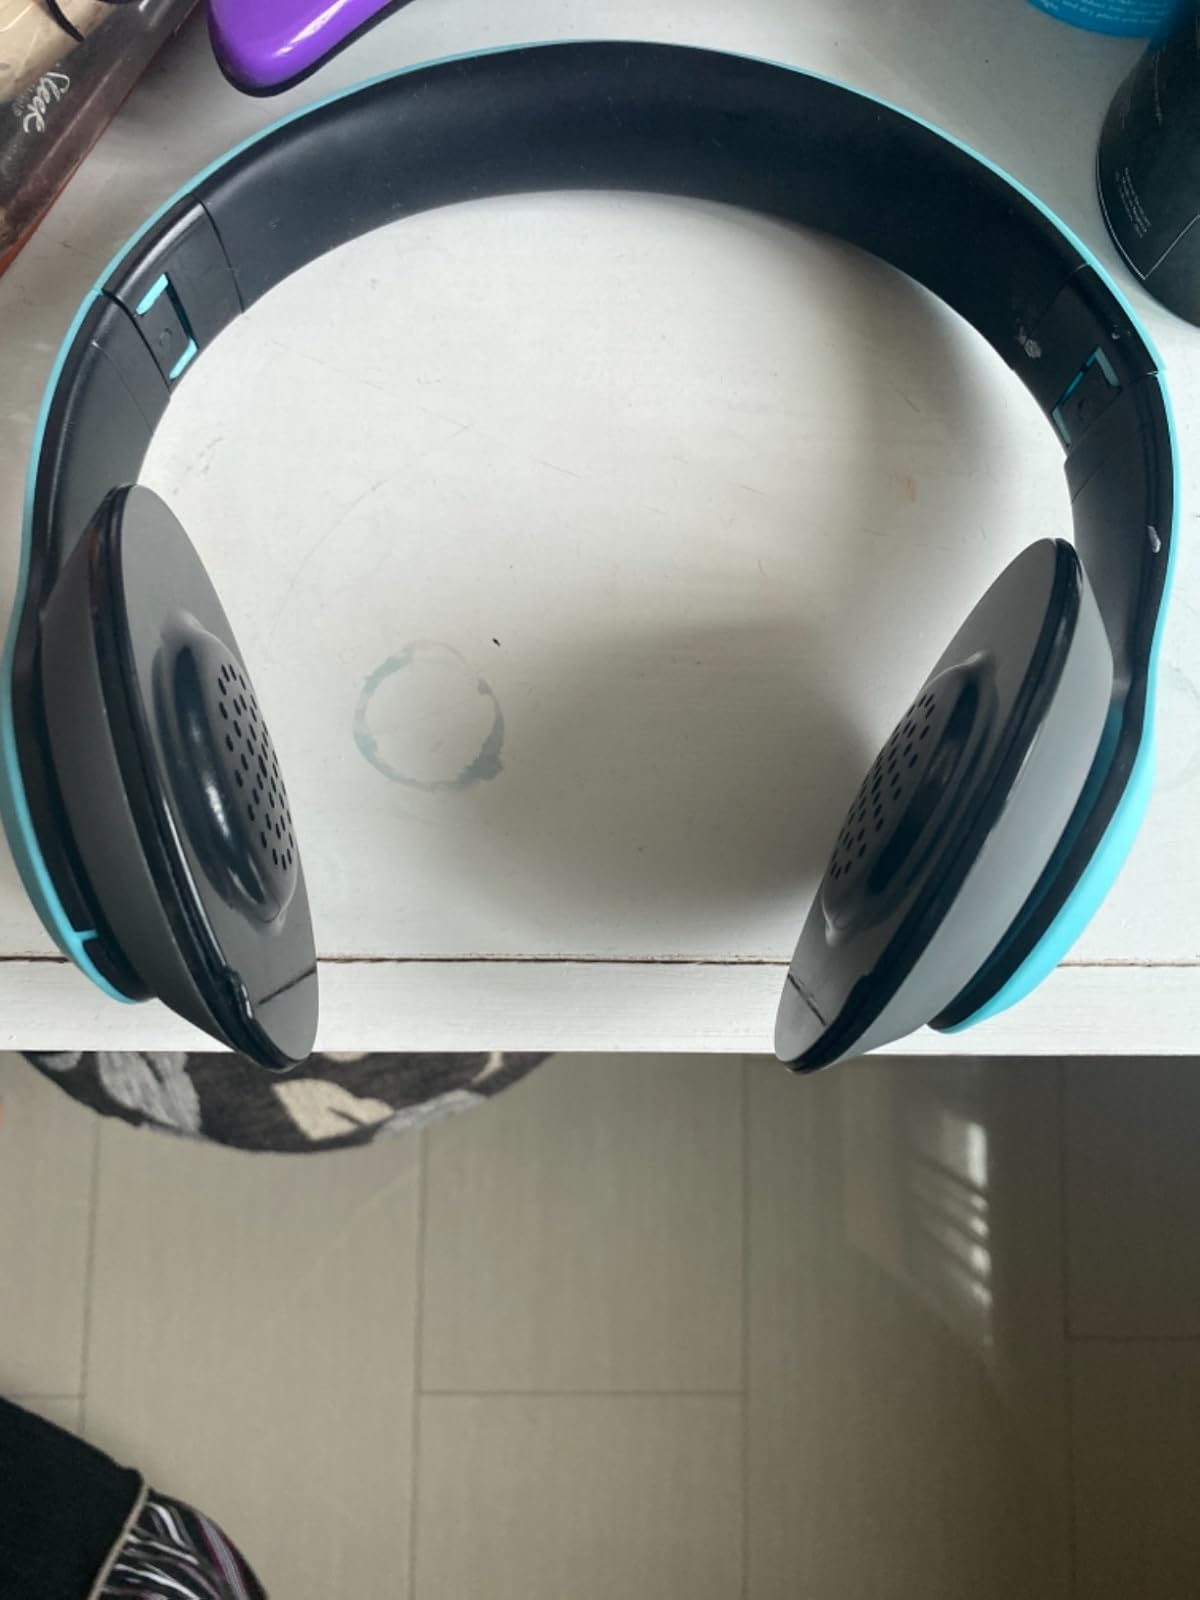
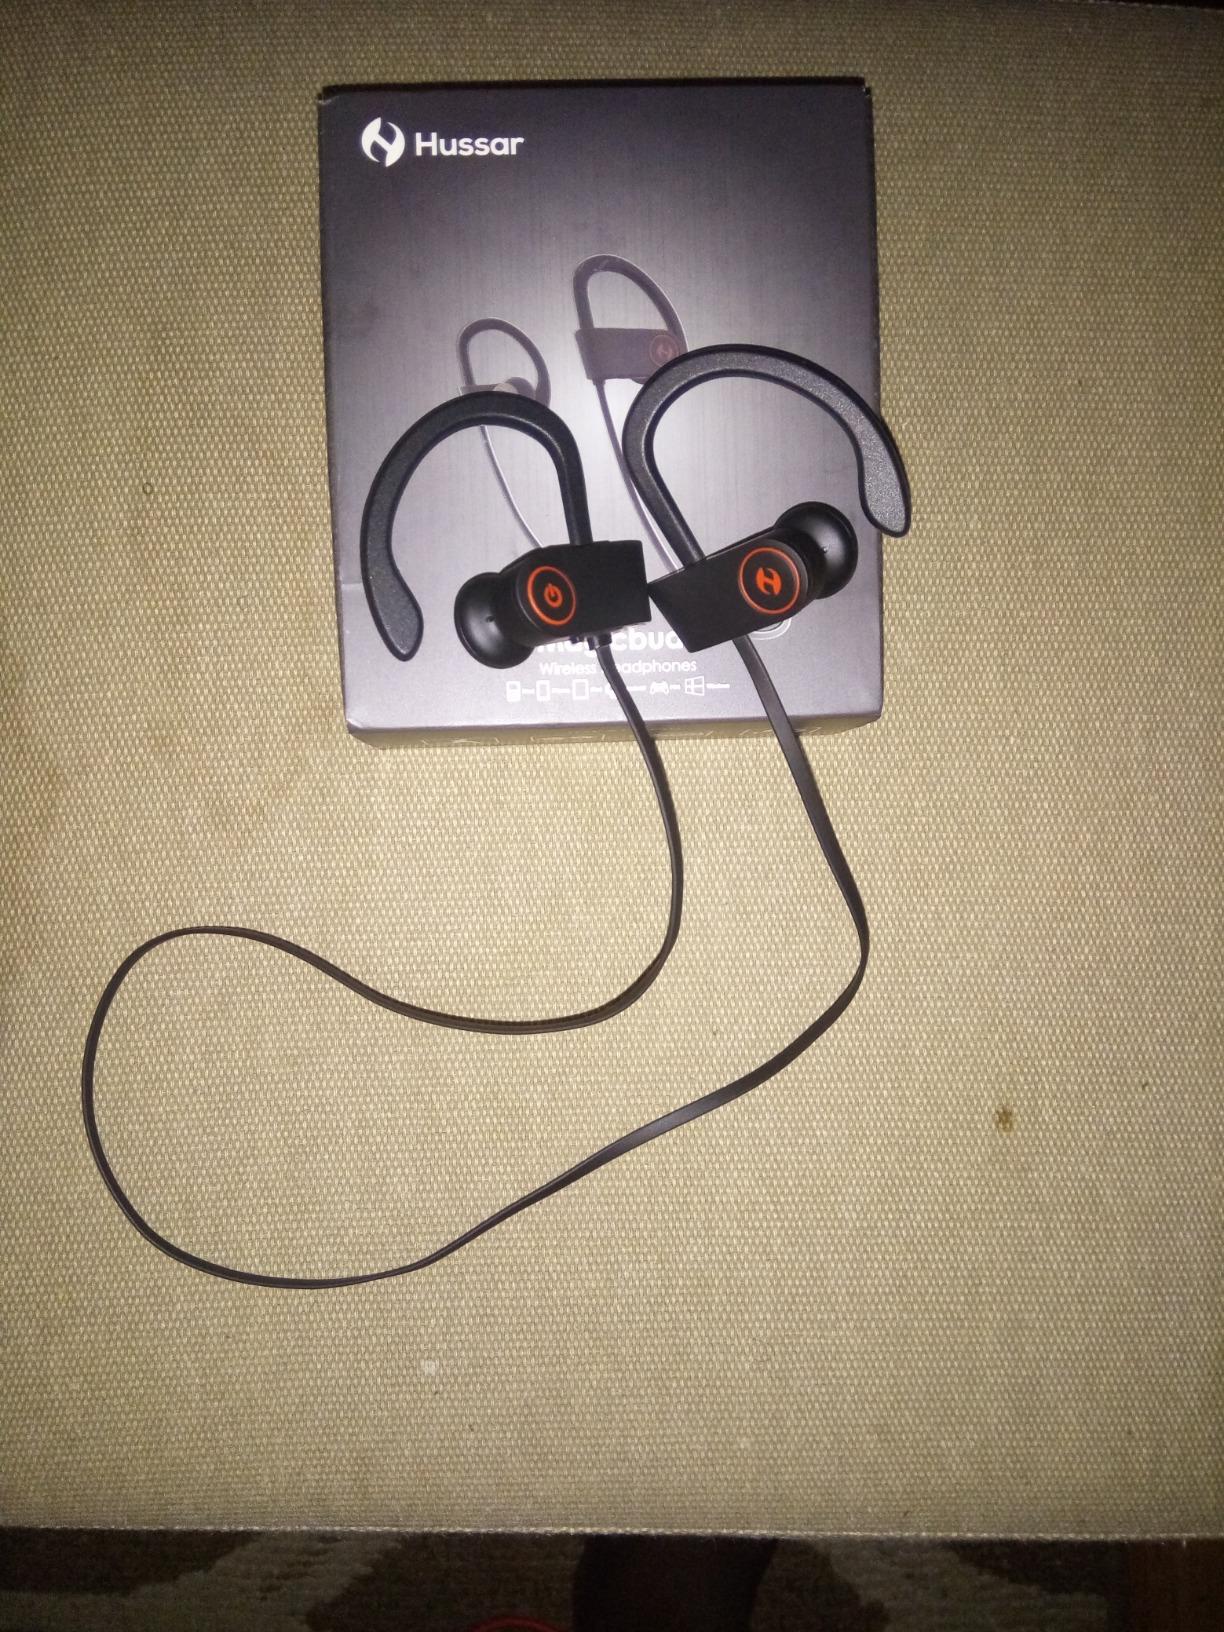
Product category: headphones
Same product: no